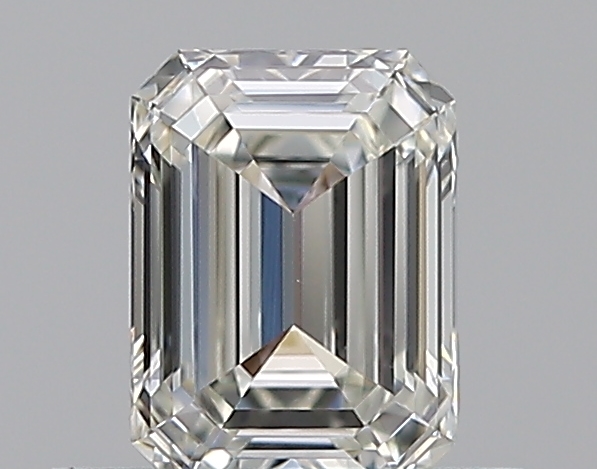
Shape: emerald
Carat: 0.5
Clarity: VVS2
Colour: I
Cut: EX
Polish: EX
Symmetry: VG
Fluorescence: N
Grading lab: GIA
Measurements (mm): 5.38 x 3.96 x 2.44